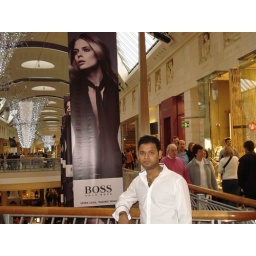
venu in blue water shoppin mall london